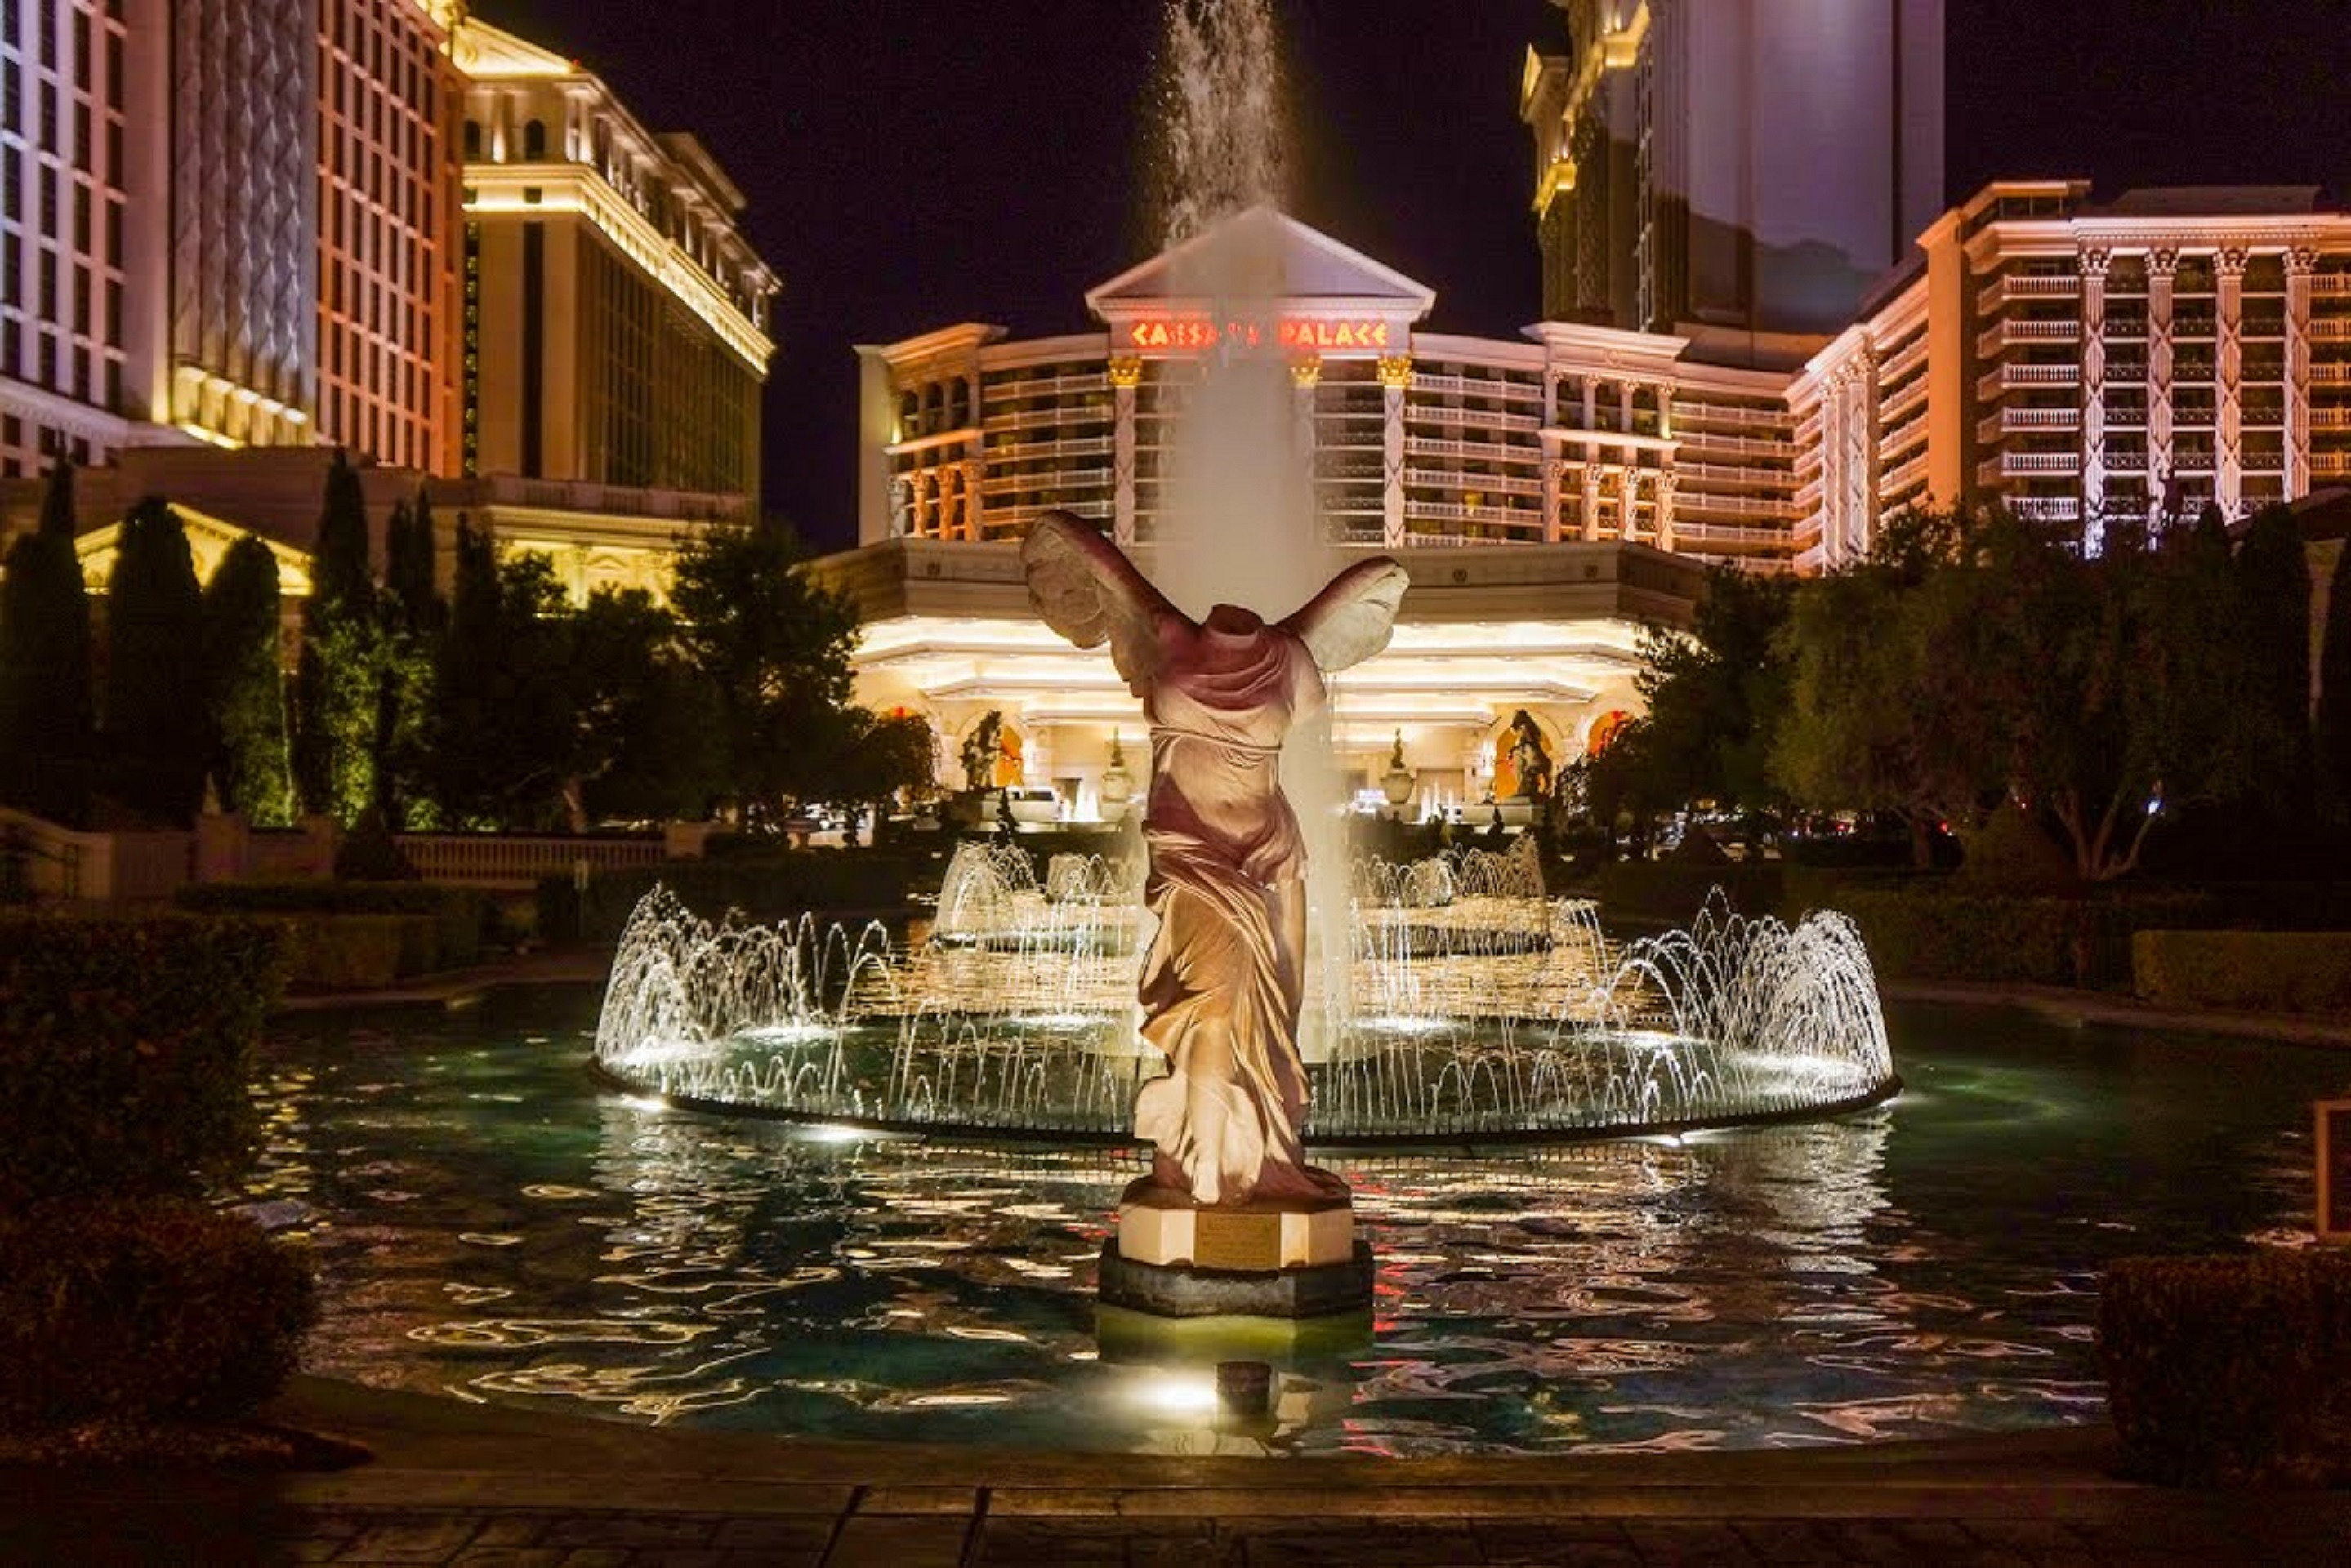
water, architecture, night, palace, city, evening, reflection, plaza, landmark, lighting, hotel, fountain, sculptures, vegas, nevada, water feature, las vegas, landscape lighting, caesars palace, caesars